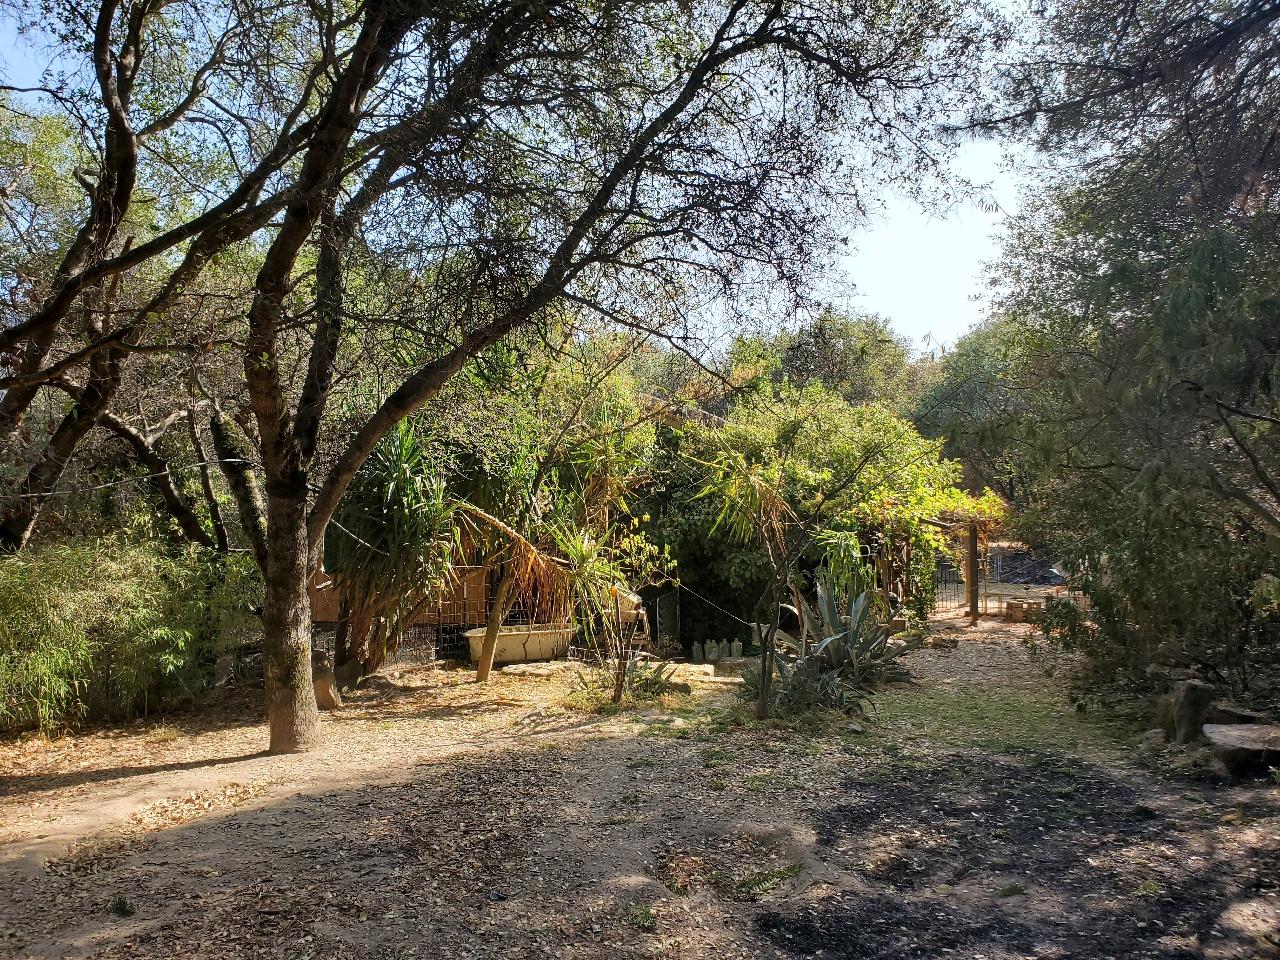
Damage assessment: no_damage